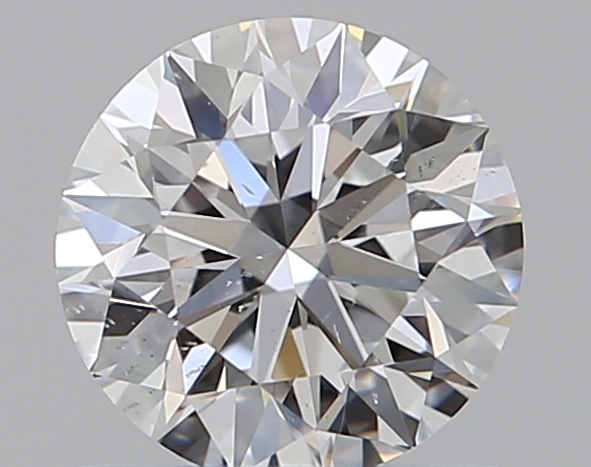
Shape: round
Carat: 0.76
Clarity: SI1
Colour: D
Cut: EX
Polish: EX
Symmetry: EX
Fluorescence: N
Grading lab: GIA
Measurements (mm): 5.81 x 5.84 x 3.64